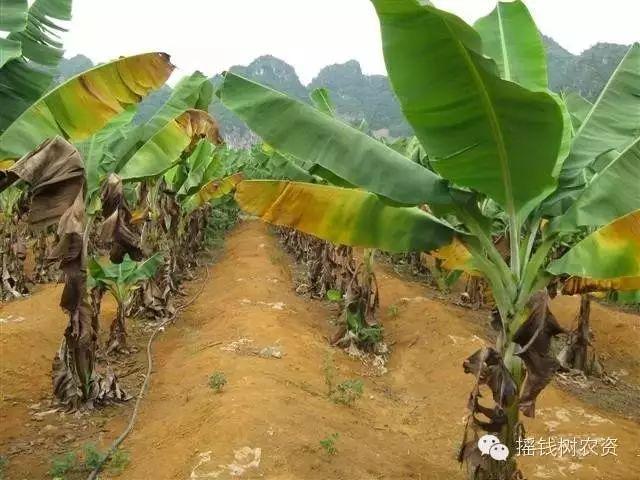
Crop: unknown
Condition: banana_banana_panama_disease